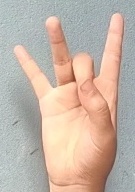
ASL sign: 8